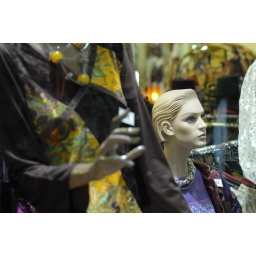
The girl in the window